Wazir (film)

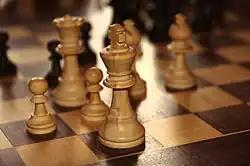
The film uses the game of chess as a metaphor.

The idea of "Wazir" came to Vidhu Vinod Chopra after badminton player Syed Modi was murdered on 28 July 1988 in Lucknow. However, Chopra has said that the film is completely different from the incident. When Chopra met his eventual co-writer Abhijat Joshi in 1994, he told him about the idea of setting a thriller around two chess players. Chopra described the two characters as "Rakesh Maria and Viswanathan Anand playing chess". The script was later written by them in four years, between 2000 and 2004. It was supposed to be Chopra's first Hollywood film, with Dustin Hoffman playing the protagonist. In 2005, their producer Robert Newmyer suddenly died and the script was shelved.